Surfactants in paint

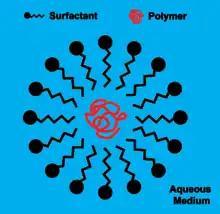
A surfactant micelle around a polymer chain.

Latex paints (emulsion paints British English, not to be confused with latex rubber) are an emulsion of polymer particles dispersed in water. Macroemulsions in latex paint are inherently unstable and phase separate, so surfactants are added to lower interfacial tension and stabilize polymer particles to prevent demulsification.